Contesting

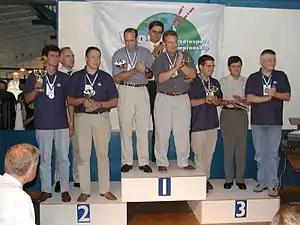
Champions of the 2002 World Radiosport Team Championship (WRTC), Helsinki, Finland.Photo: R. A. Wilson, N6TV

Contesting (also known as "radiosport") is a competitive activity pursued by amateur radio operators. In a contest, an amateur radio station, which may be operated by an individual or a team, seeks to contact as many other amateur radio stations as possible in a given period of time and exchange information. Rules for each competition define the amateur radio bands, the mode of communication that may be used, and the kind of information that must be exchanged. The contacts made during the contest contribute to a score by which stations are ranked. Contest sponsors publish the results in magazines and on web sites.